Homeless Grapevine

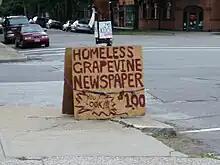
A sign advertising the "Homeless Grapevine" at Lincoln Park, Tremont

It was started in 1991 by Kent State University student Fred Maier and was originally photocopied and sold for 25 cents. In 1993 it was taken over NEOCH and its former director Bryan Gillooly, who published the first issue of the new Homeless Grapevine that spring.